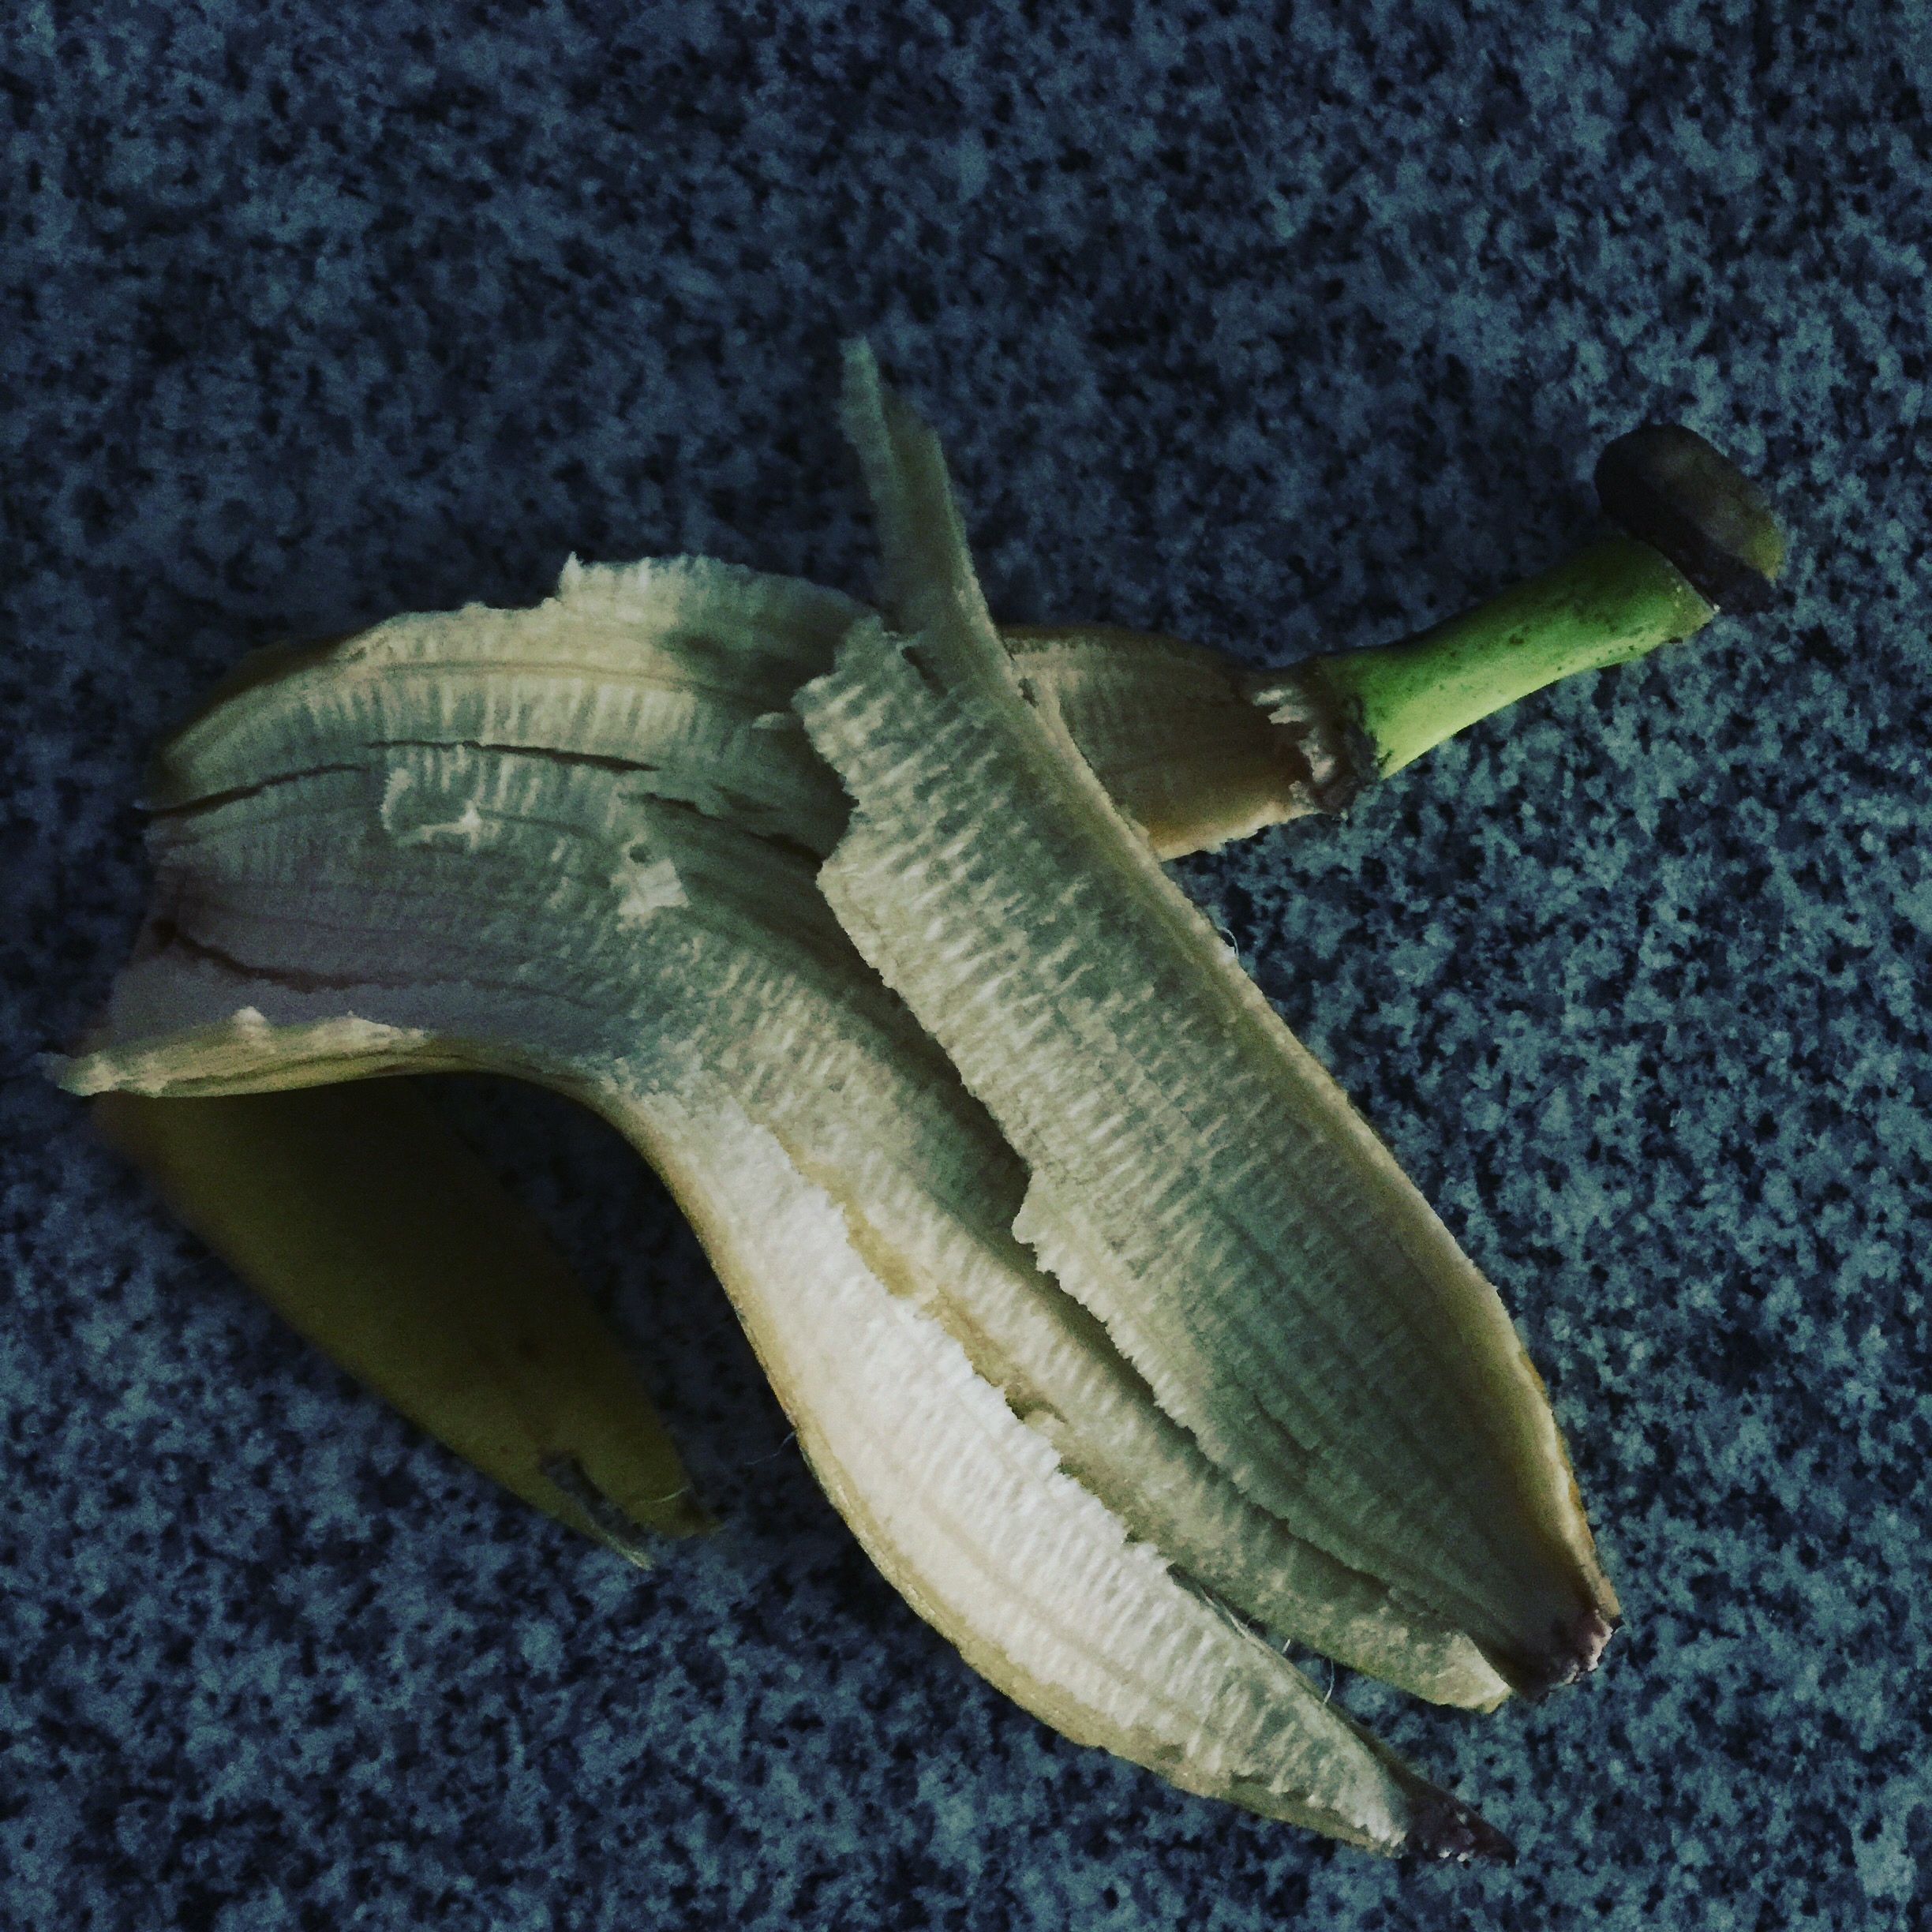
iphone, wing, leaf, green, biology, fish, fauna, instagram, argentina, iphoneography, project365, squareformat, rodrigoparedes, buenosaires, ar, 160378, 160378com, www160378com, iphone6plus, 273, marine biology